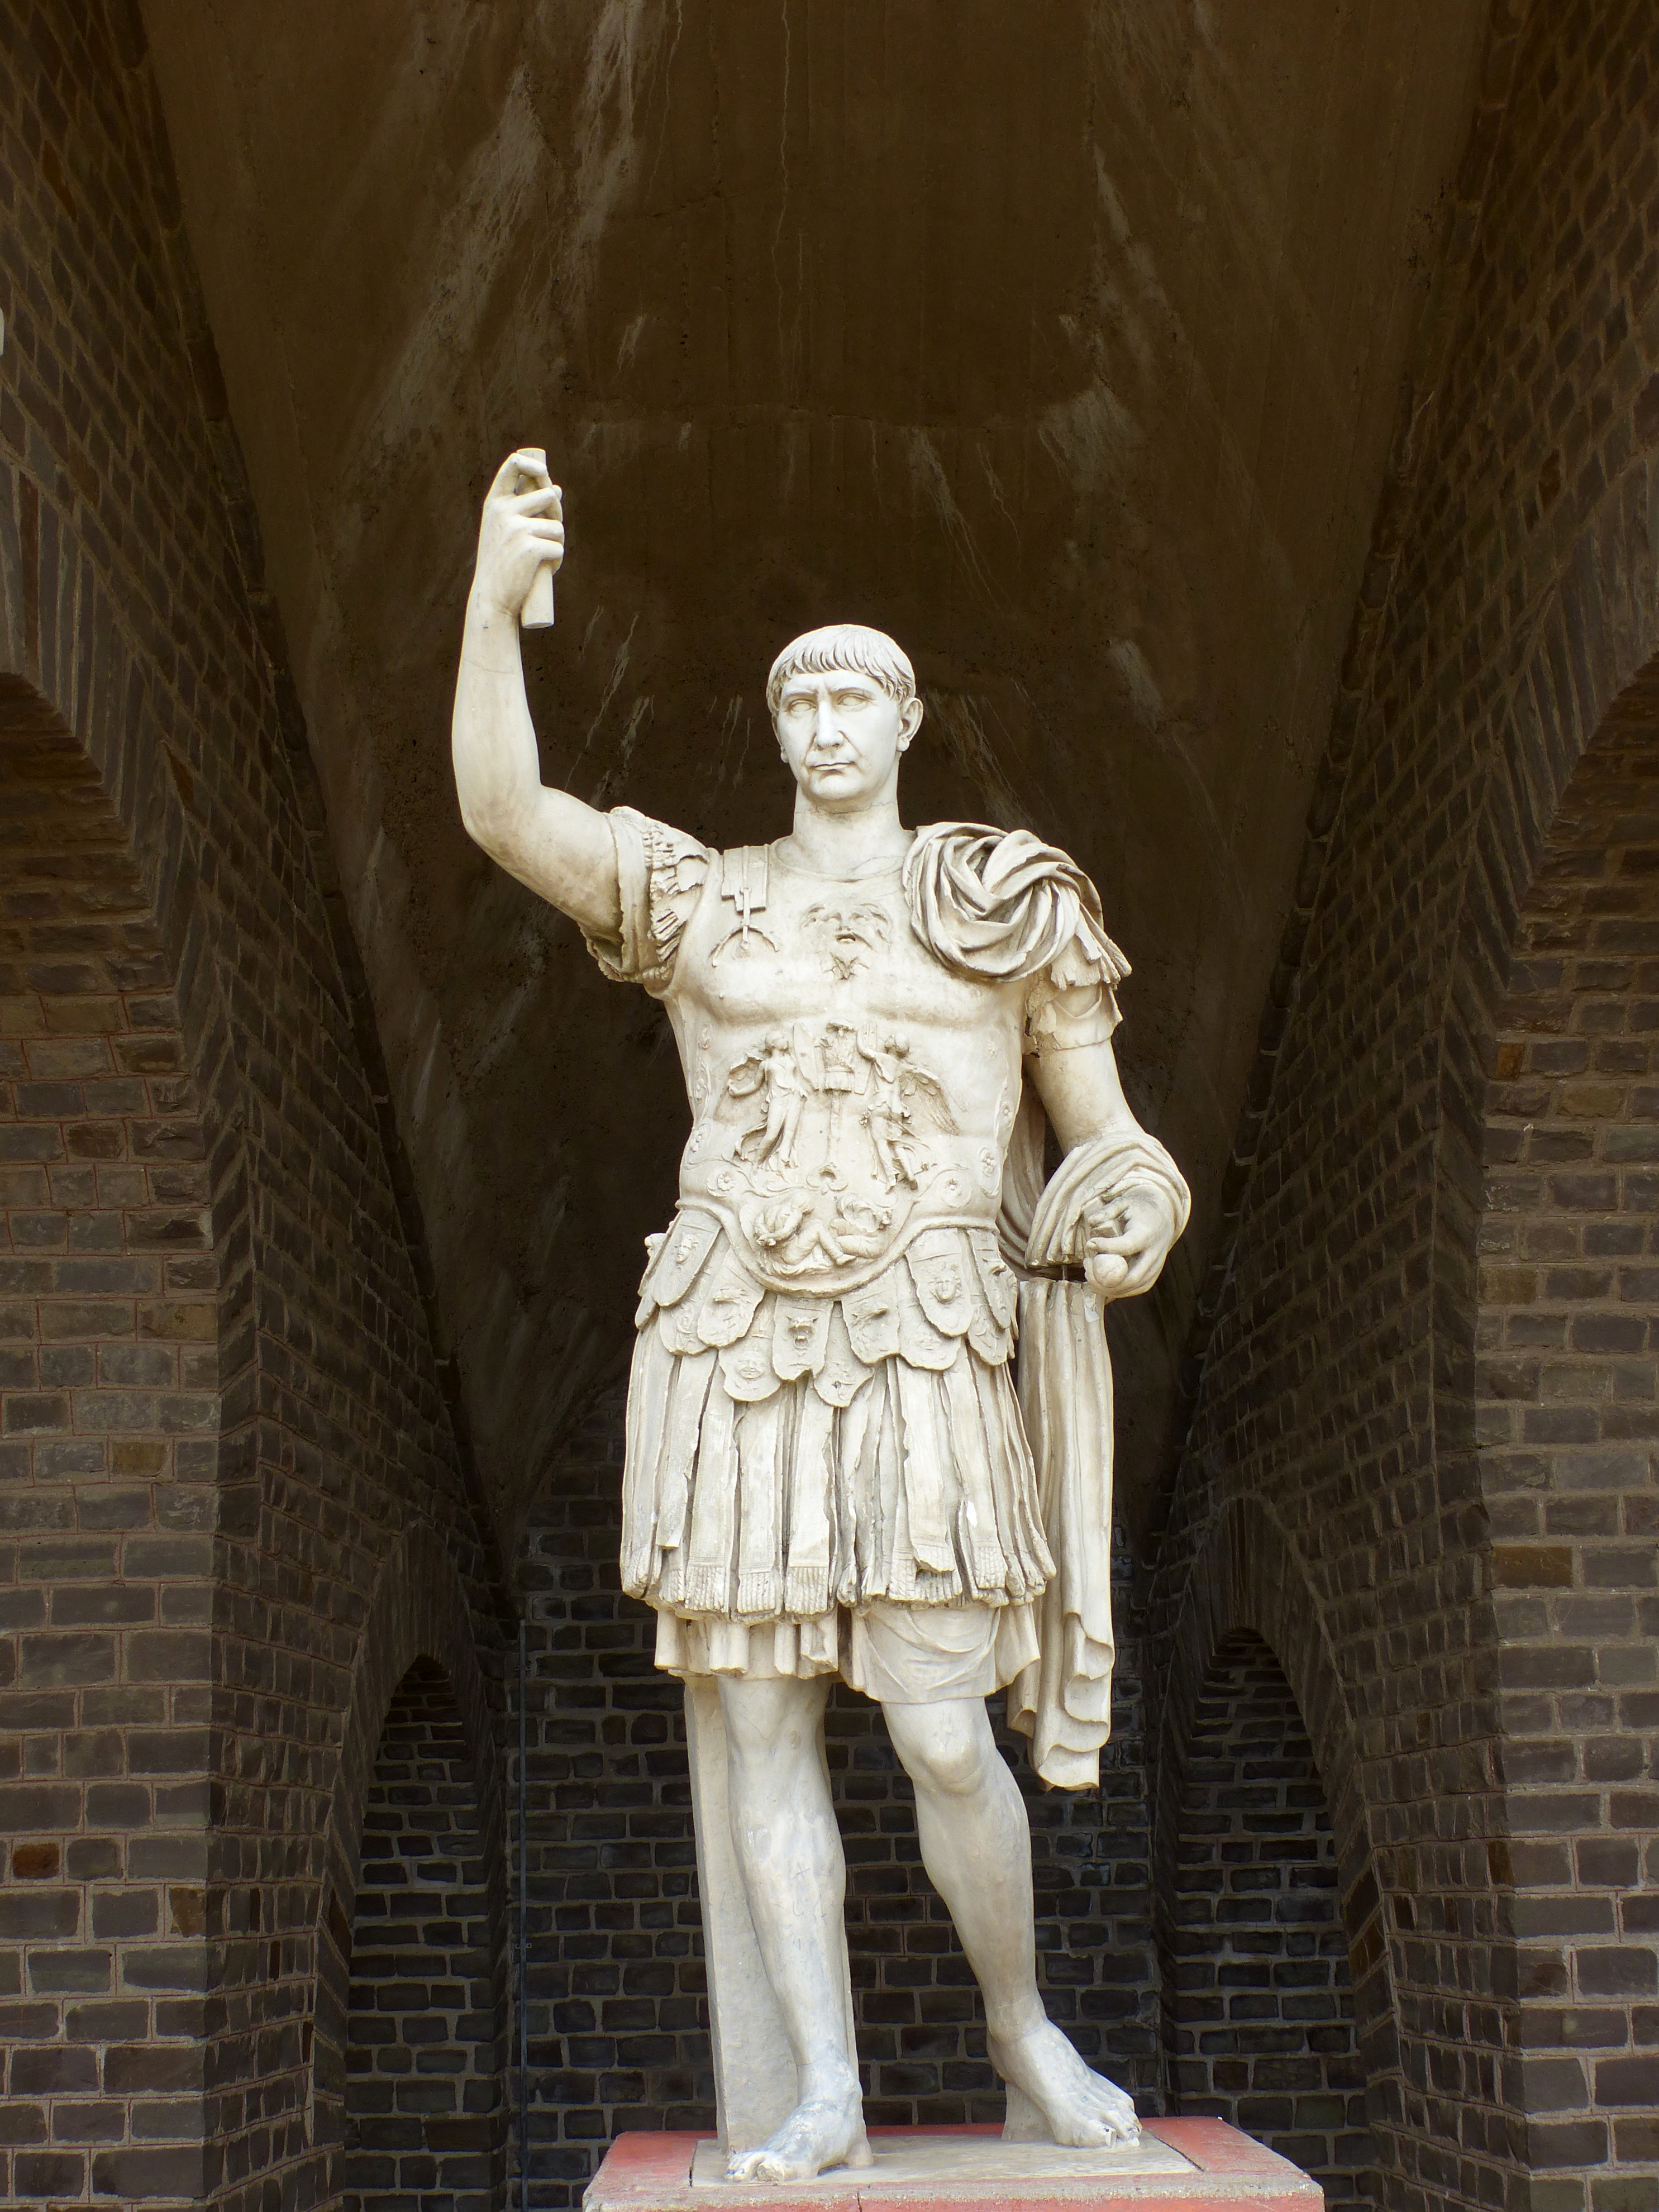
monument, travel, statue, sculpture, art, temple, archeology, germany, carving, xanten, archeologicalpark, romanruins, mythology, statute, ancient history